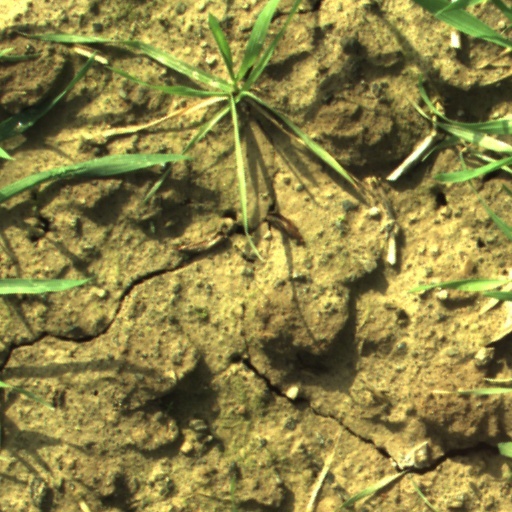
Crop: wheat